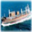
Label: ship